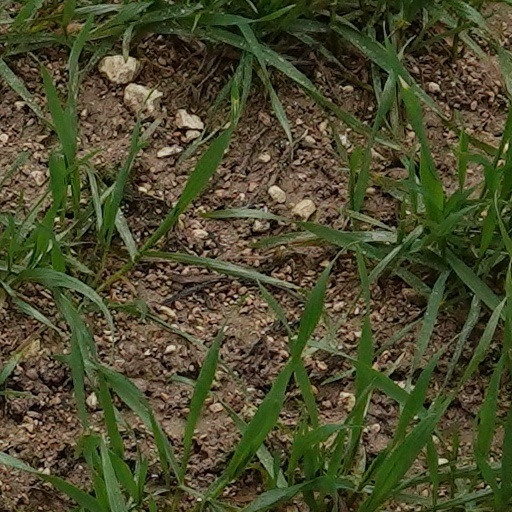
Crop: wheat